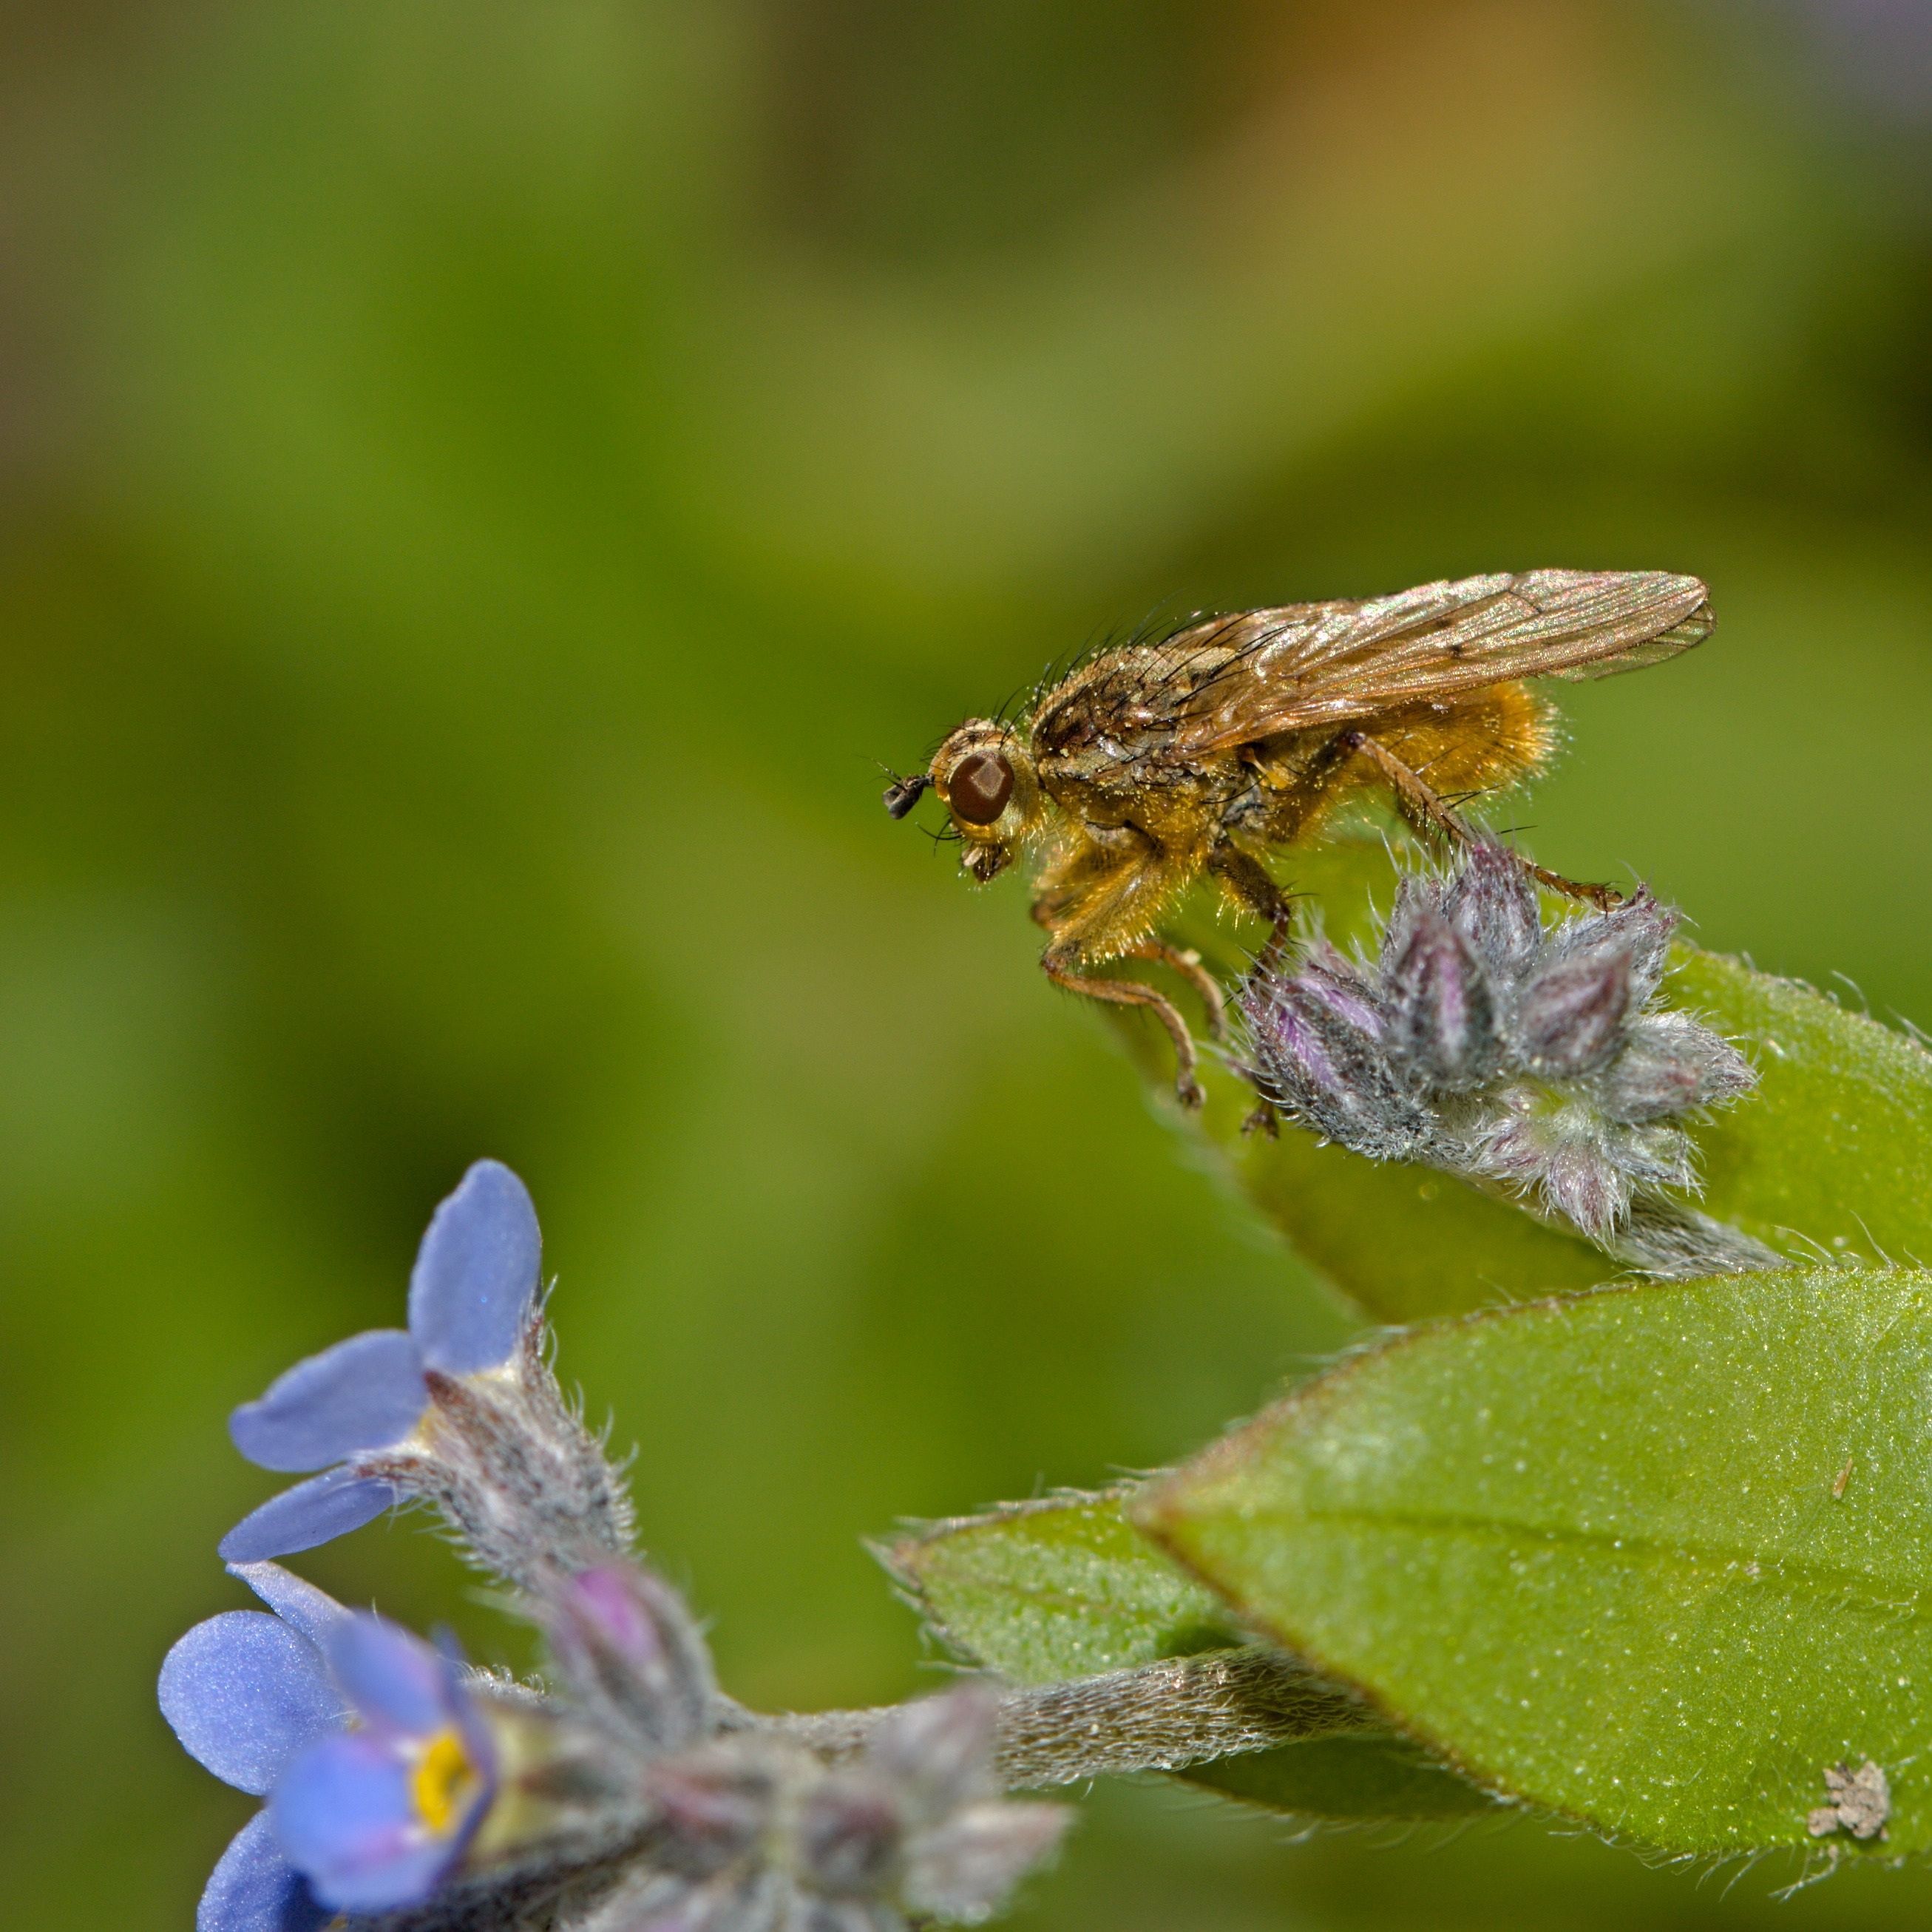
nature, photography, leaf, flower, animal, fly, wildlife, insect, macro, bug, blue, butterfly, flora, fauna, invertebrate, wildflower, close up, nectar, macro photography, lycaenid